Jean Beauverie

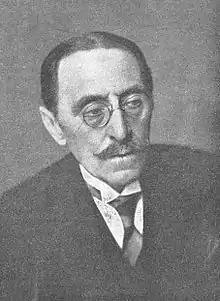
Jean Beauverie (1874–1938)

Jean Beauverie (18 February 1874 in Fontaines-sur-Saône – 22 February 1938 in Lyon) was a French botanist and mycologist.